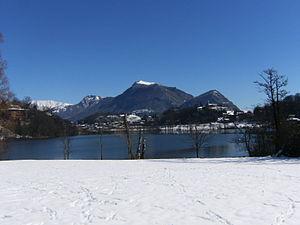
Muzzano est une commune de Suisse du canton du Tessin, située dans le district de Lugano.